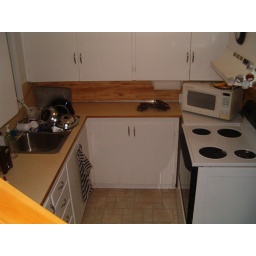
Our kitchen in our rental. The house is a decent size, remodeled except for this TINY kitchen.